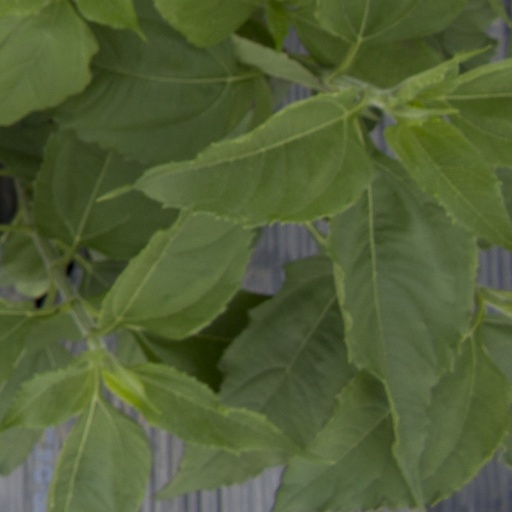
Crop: Jerusalem artichoke